Links 2001

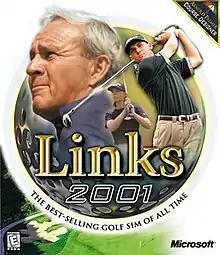

Links 2001 is a golf-based sports simulation game developed by Access Software and Microsoft Games Group and published by Microsoft. It is part of the "Links" series and follows "Links LS 2000". It is the first game in the series to include a golf course designer, allowing the player to create custom courses. It also features Arnold Palmer, Sergio García, and Annika Sörenstam as playable golfers.